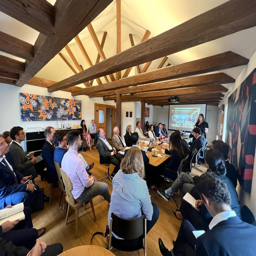
University of Liechtenstein